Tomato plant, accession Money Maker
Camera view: tilt-top (135 deg); turntable rotation: 330 degrees
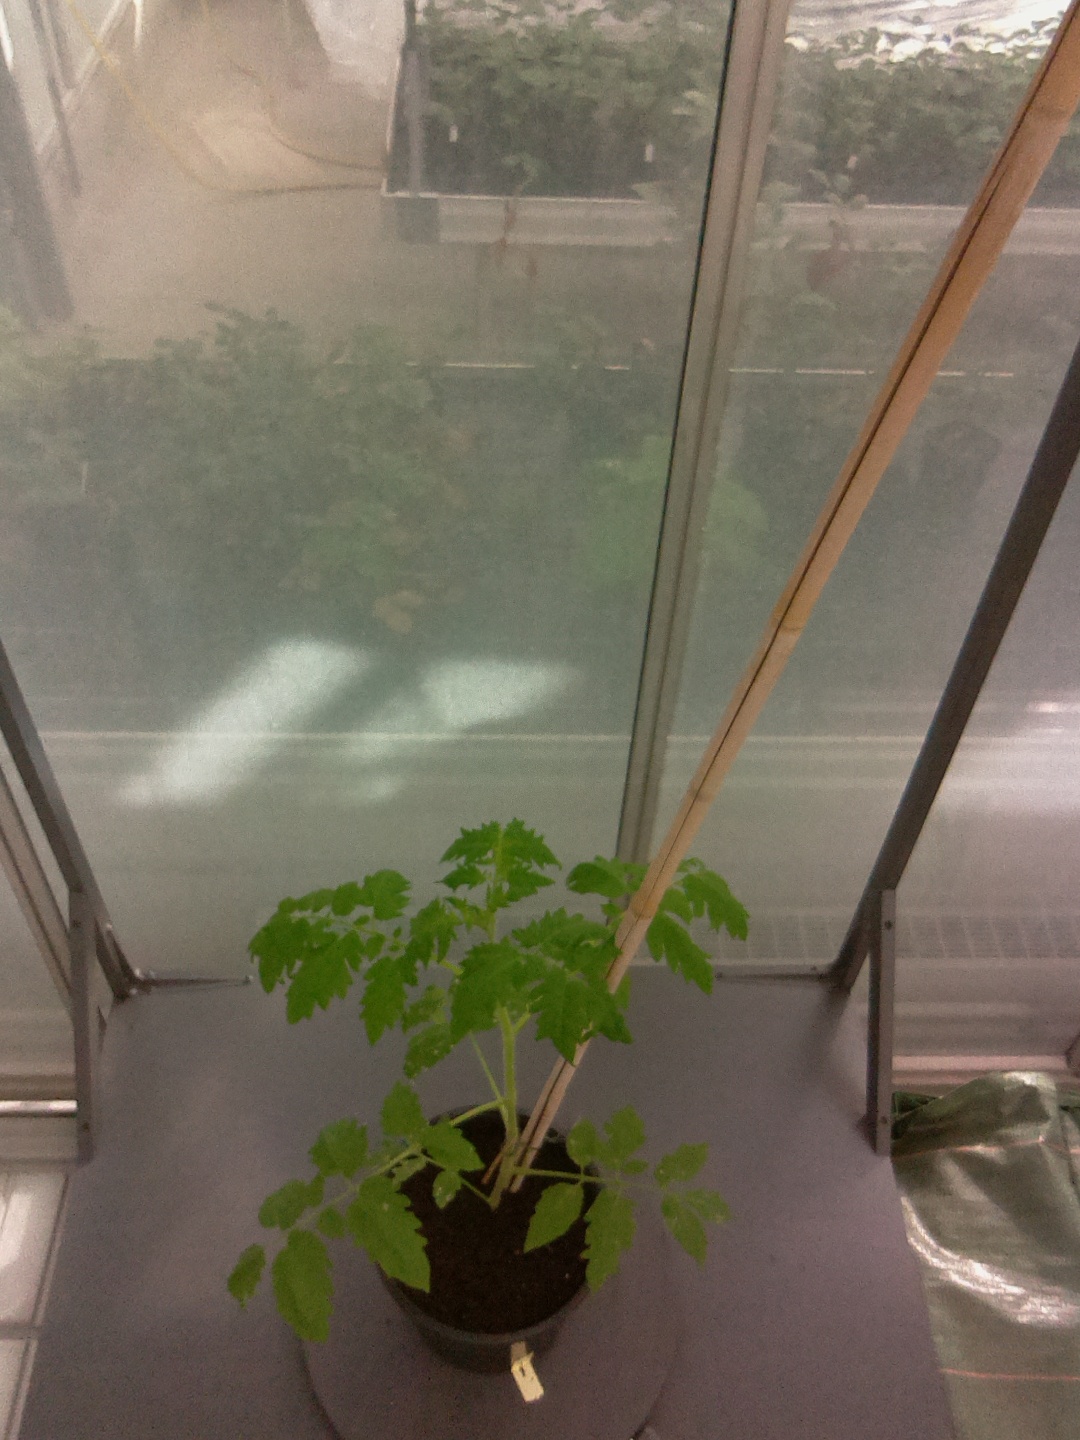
BBCH growth stage 14: 8 of true leaves visible